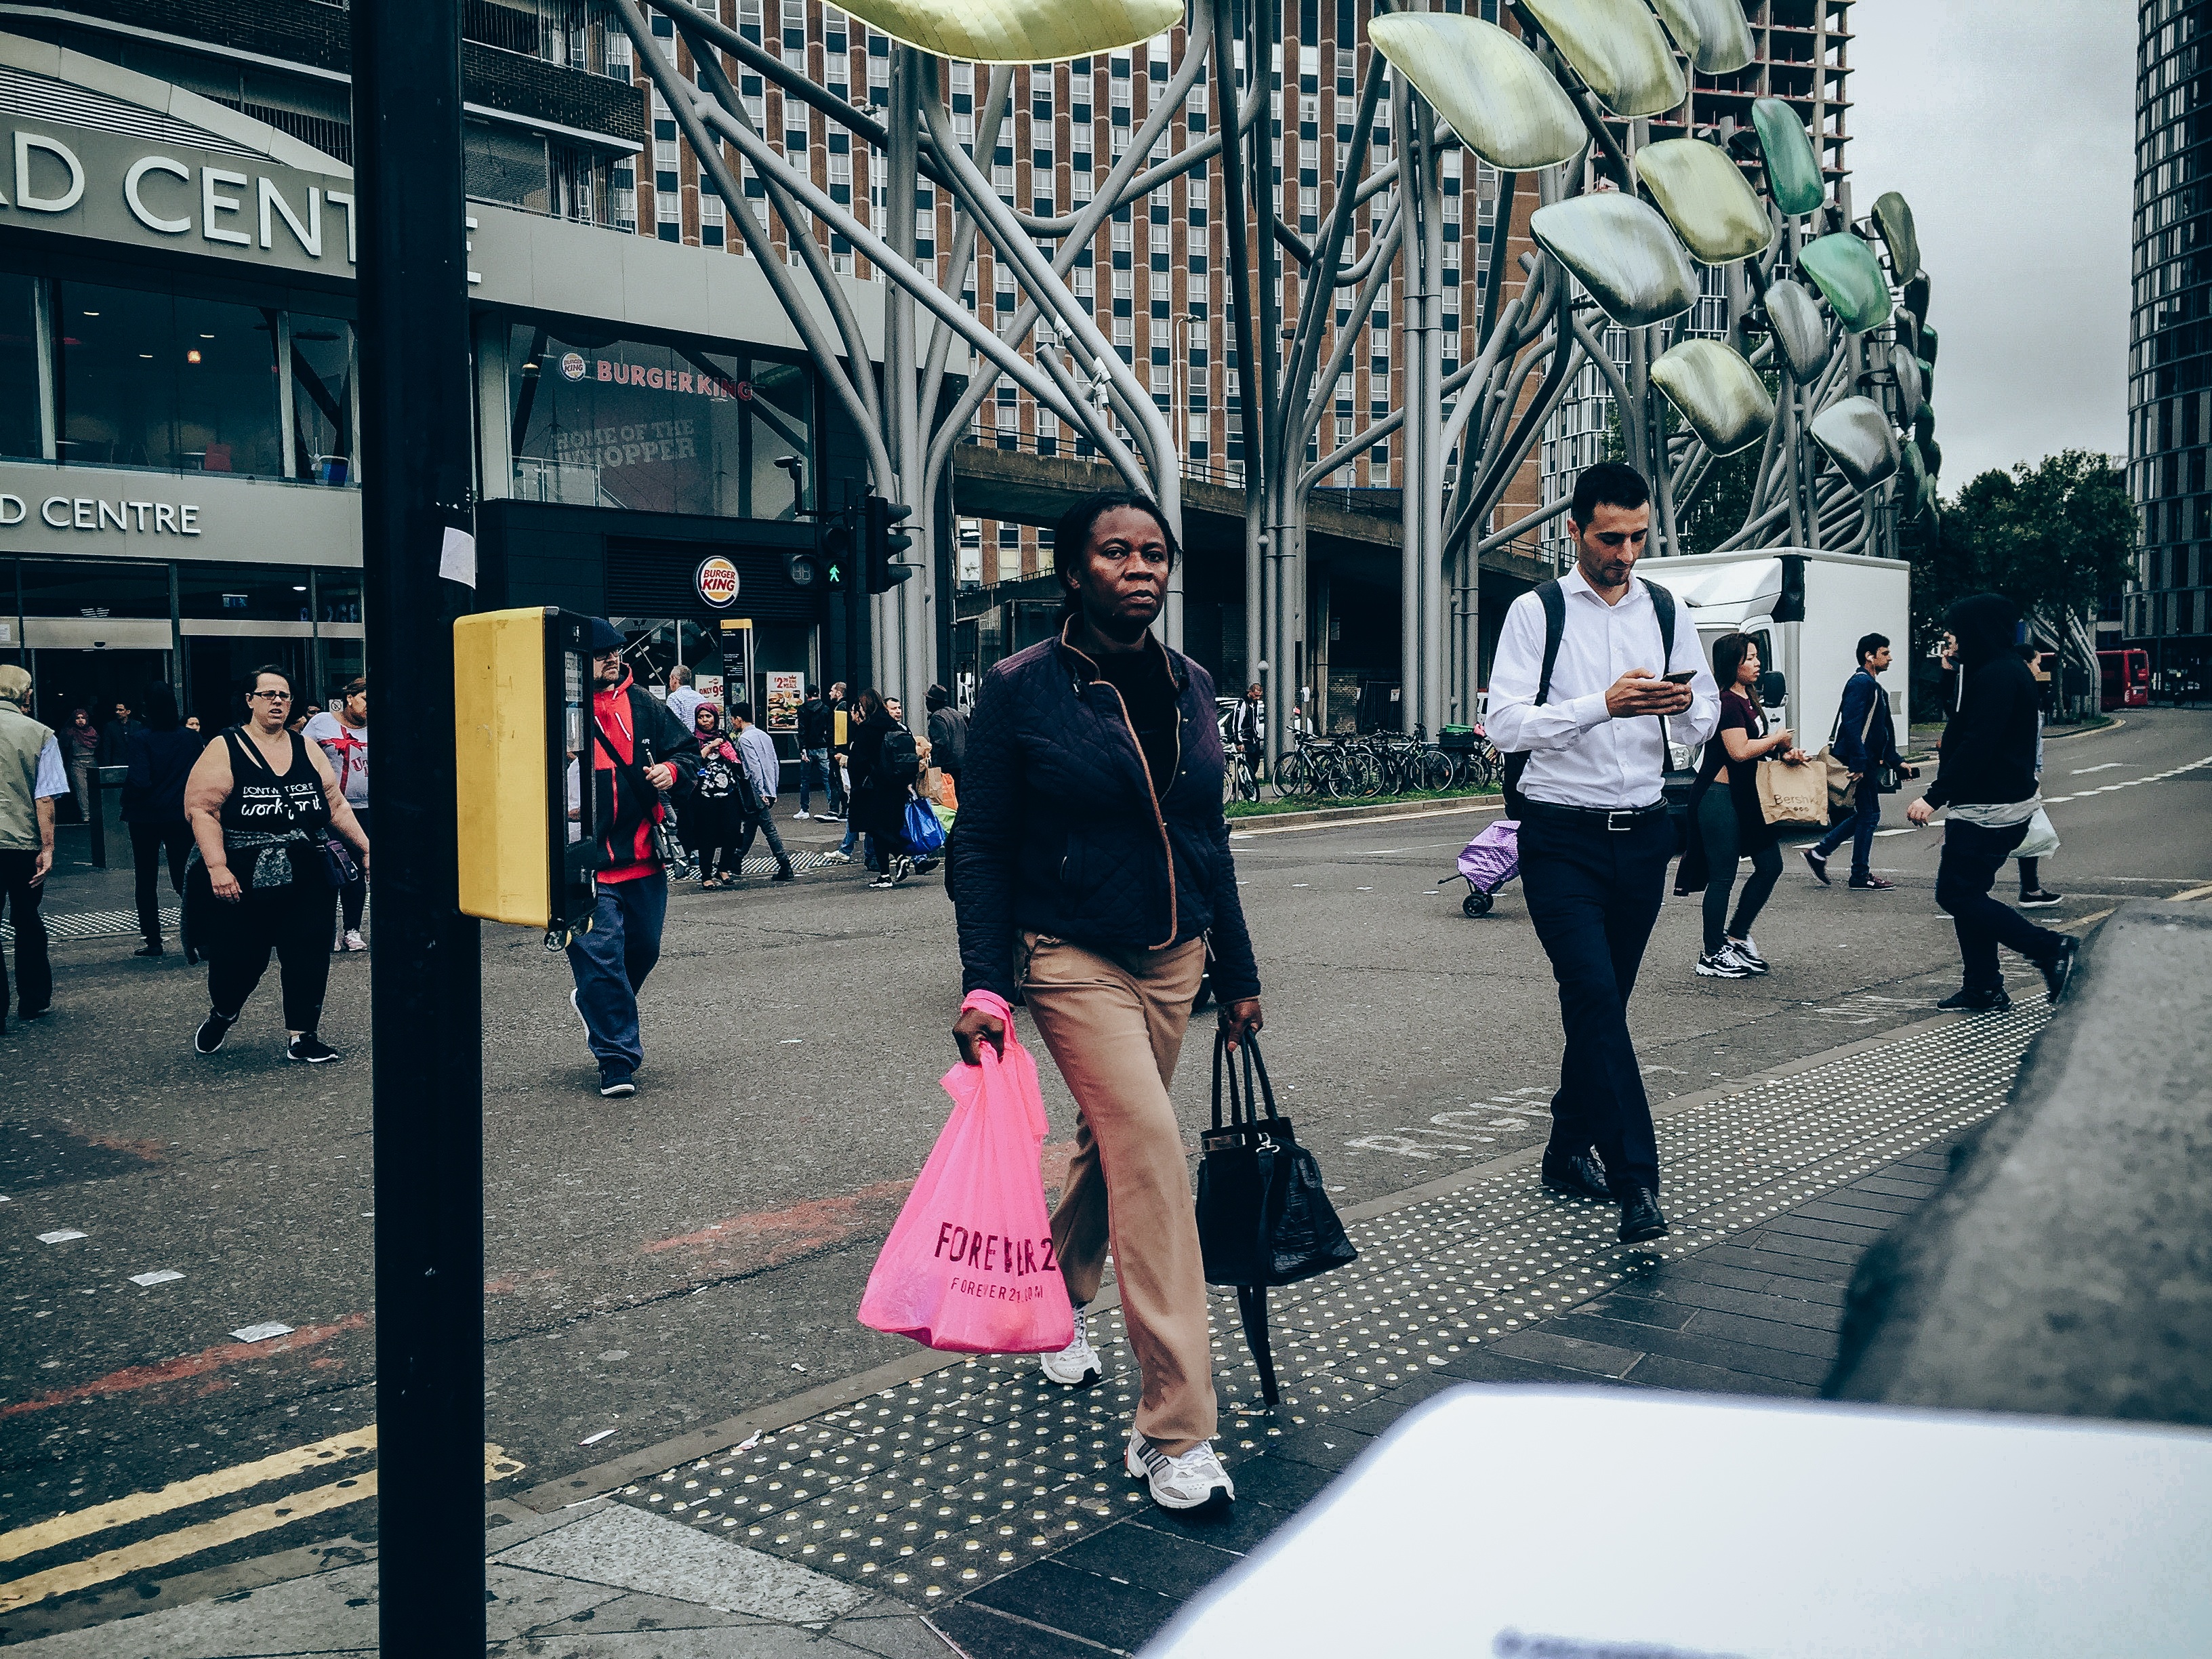
pedestrian, road, street, crowd, spring, fashion, infrastructure